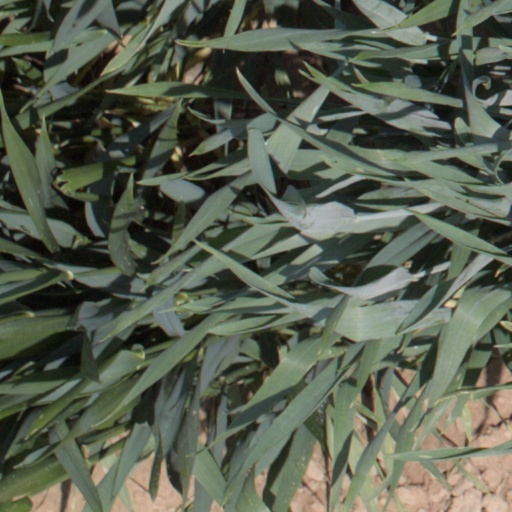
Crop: wheat